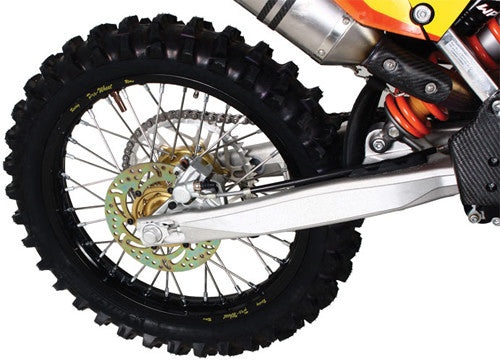
PRO-WHEEL Mx Rear Wheel Set Silver W/Blue Hub 2.15x18 24-52831
Brand: WPS-PRO-WHEEL
MX Wheel Set
Category: Vehicles & Parts > Vehicle Parts & Accessories > Motor Vehicle Parts > Motor Vehicle Wheel Systems > Motor Vehicle Rims & Wheels > Motorcycle Rims & Wheels